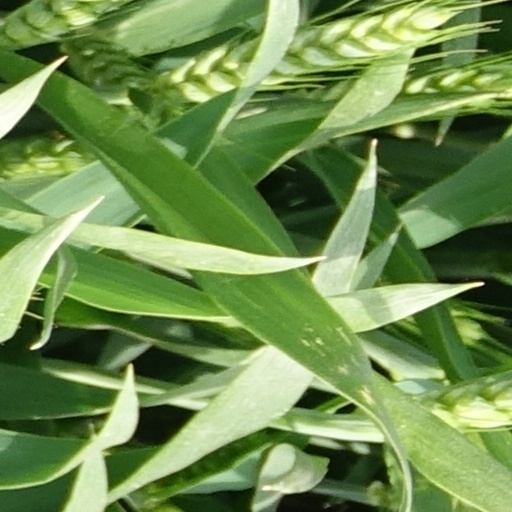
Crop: wheat